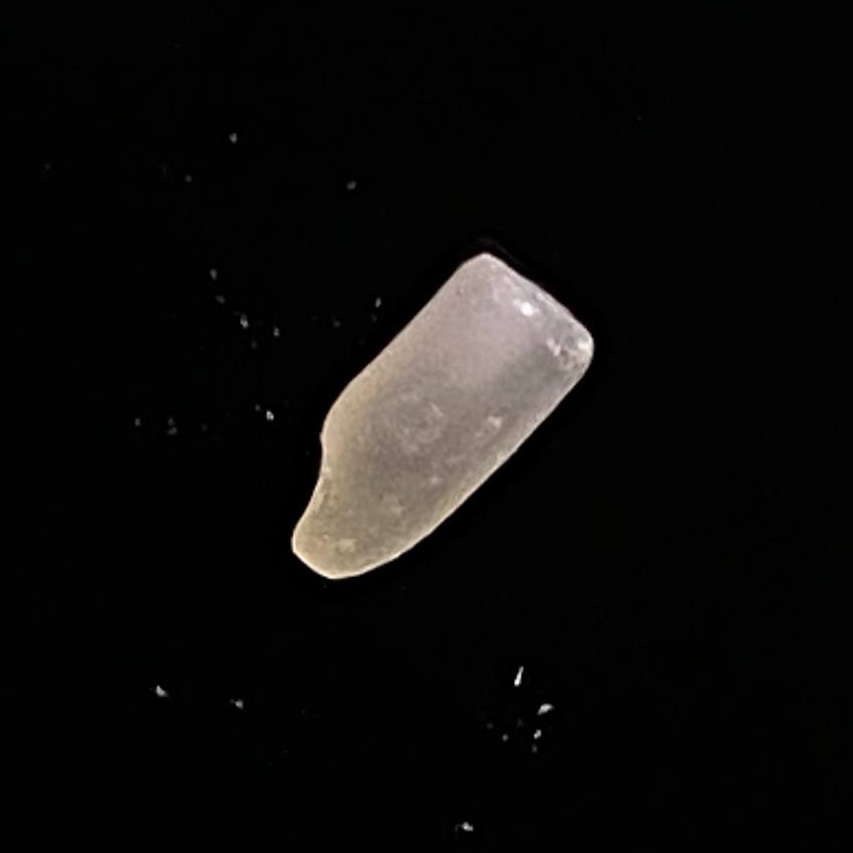
Rice variety: BR29